Lyudmila Shevtsova

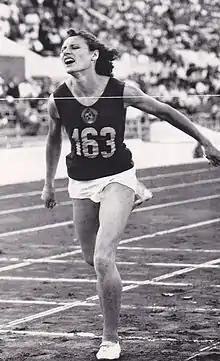
Shevtsova at the 1960 Olympics

Lyudmila Ivanovna Gurevitch (nee Shevtsova later Lysenko; born 26 November 1934) is a retired Russian-Ukrainian athlete who competed mainly in the 800 metres. On 3 July 1960, she set a world record in this event at 2 min 4.3 seconds. She equaled this time while winning the 800 m gold at the 1960 Olympics two months later. Two Australians, Brenda Jones and Dixie Willis led the race. With 50–70 m left, Willis stepped on the curb and dropped out of competition, while Shevtsova gradually reached Jones and won in the last meters.